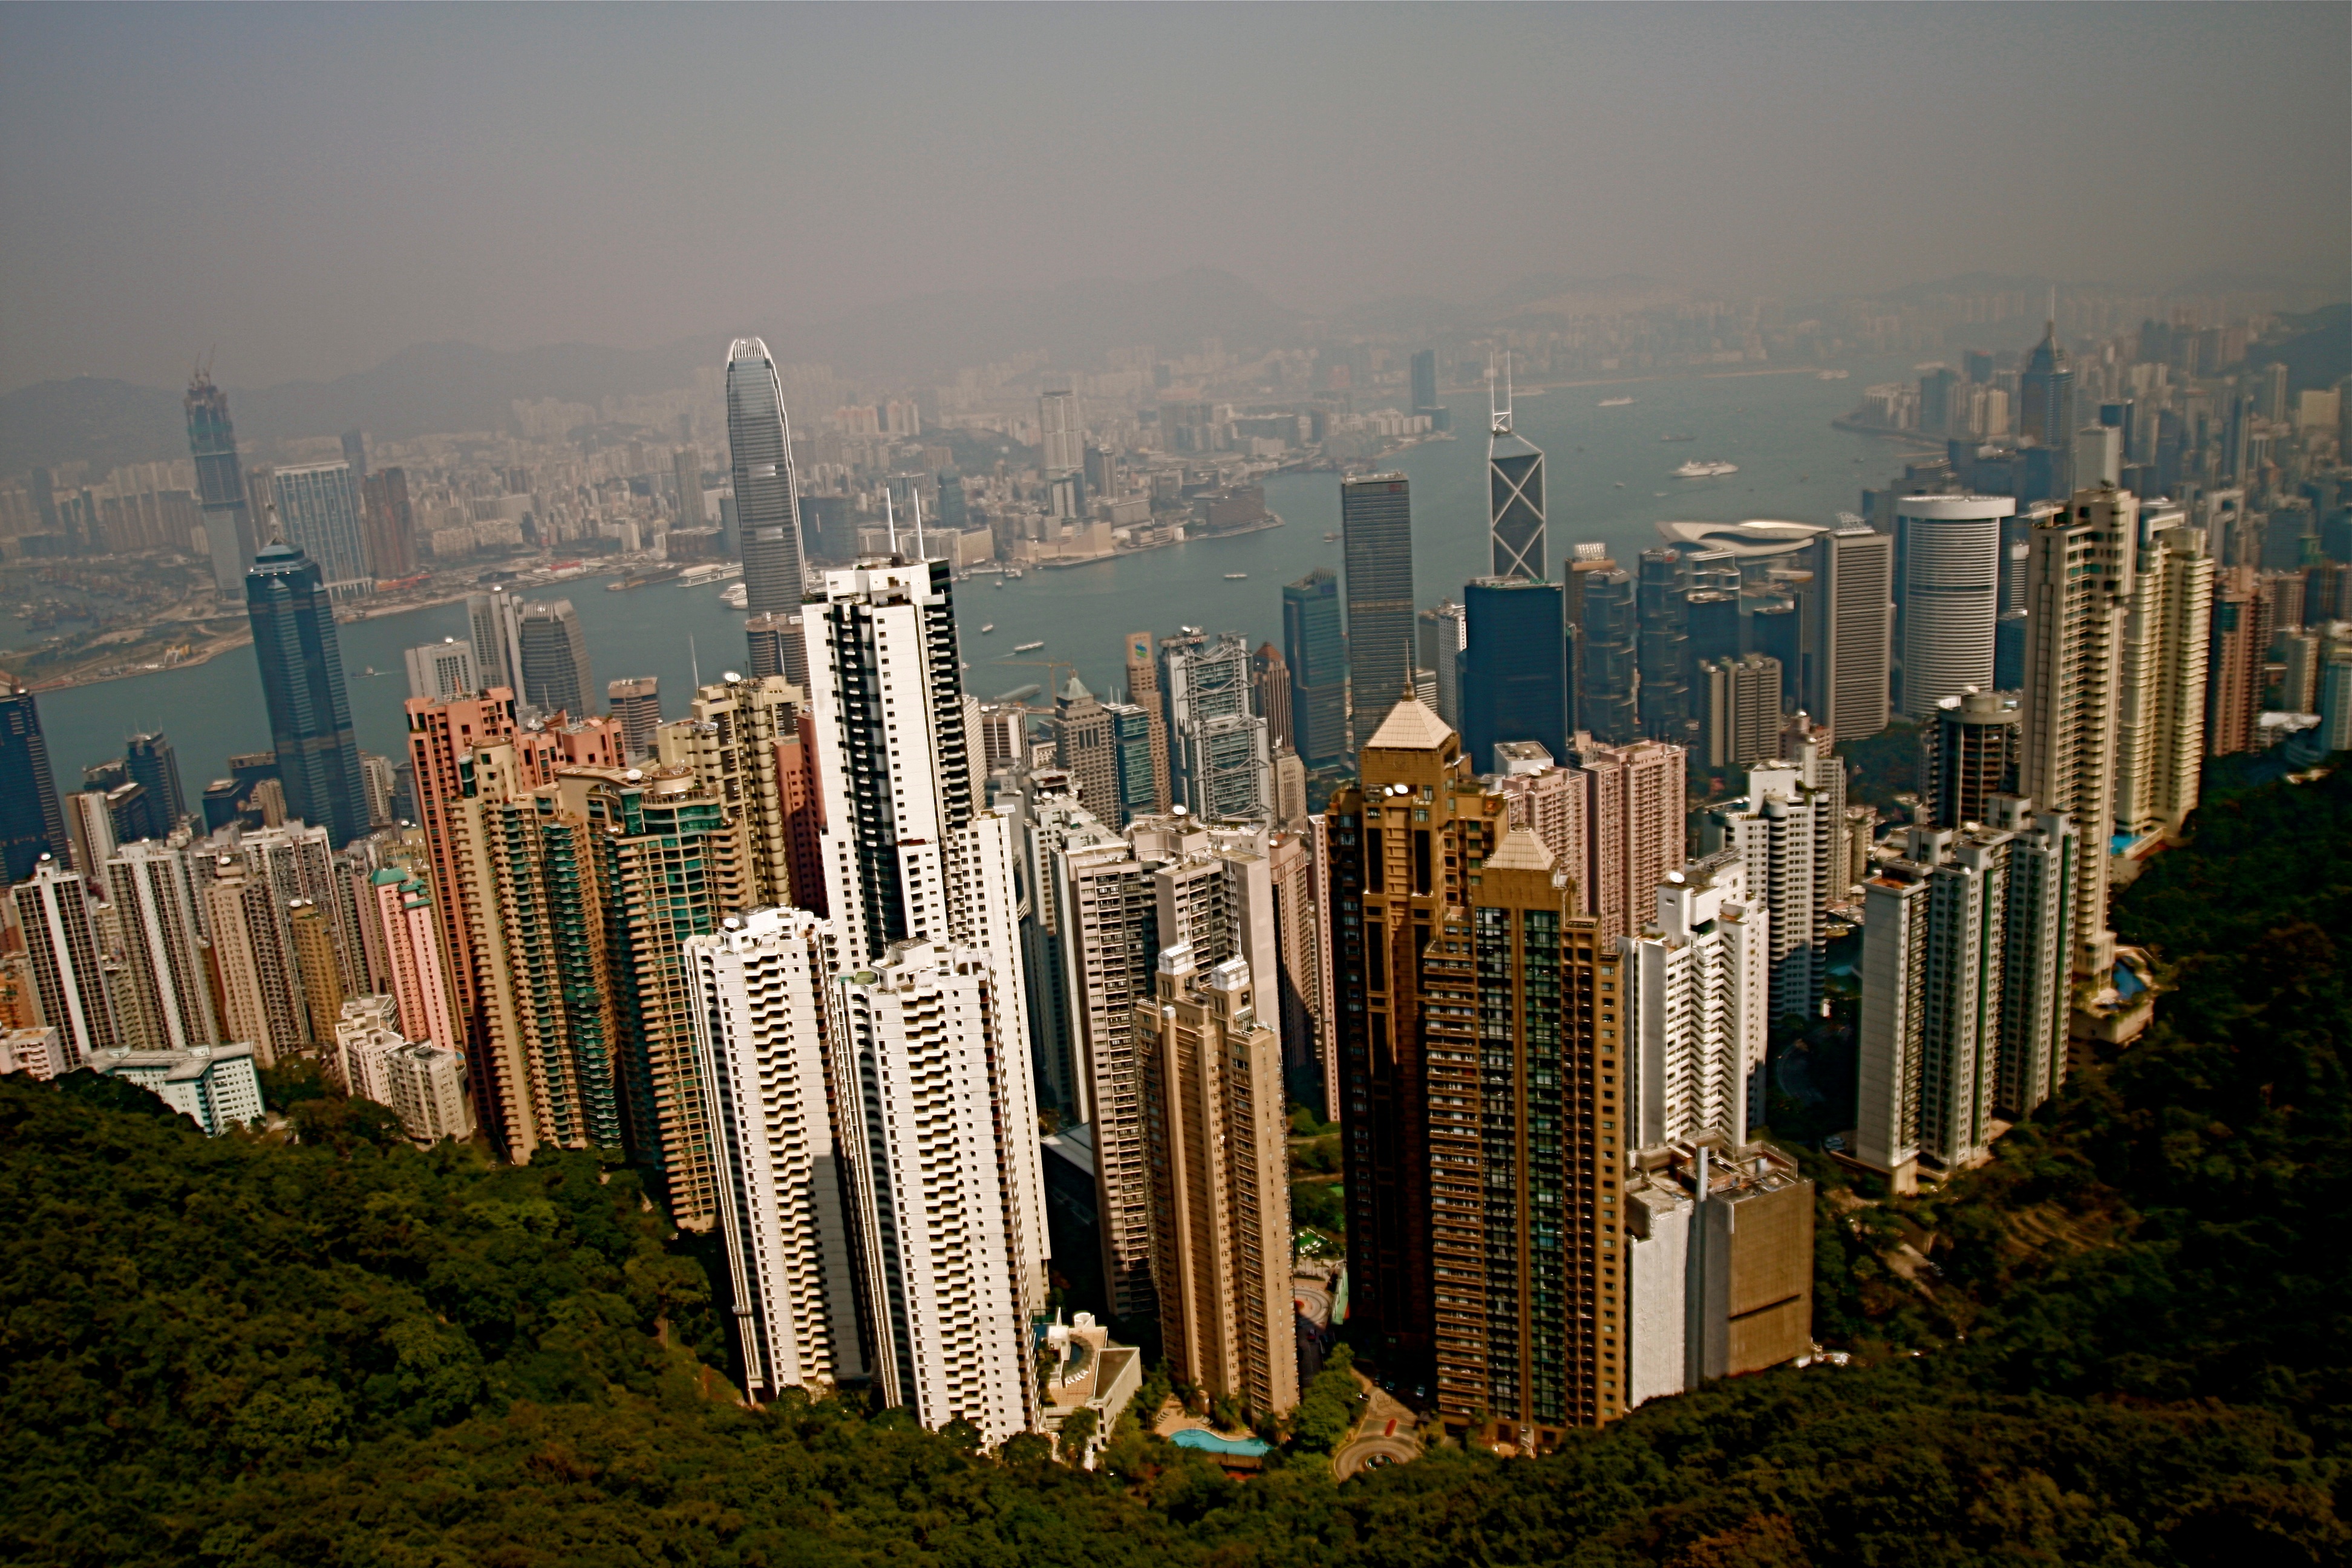
horizon, skyline, city, skyscraper, cityscape, downtown, tower, landmark, tower block, metropolis, neighbourhood, aerial photography, urban area, residential area, geographical feature, human settlement, metropolitan area